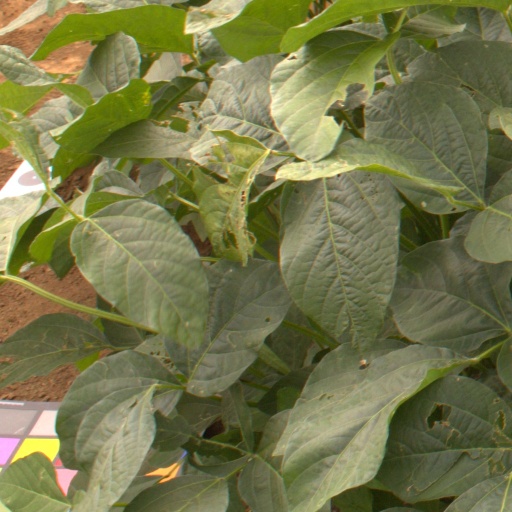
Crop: soybean